Konstantin Igelström

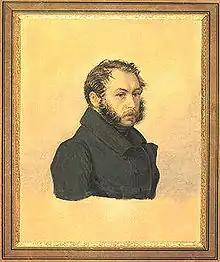
Portrait by Nikolay Bestuzhev

Konstantin Gustavovich Igelström (1799 - 1851) Russian Decembrist from the noble Swedish family of Igelström.